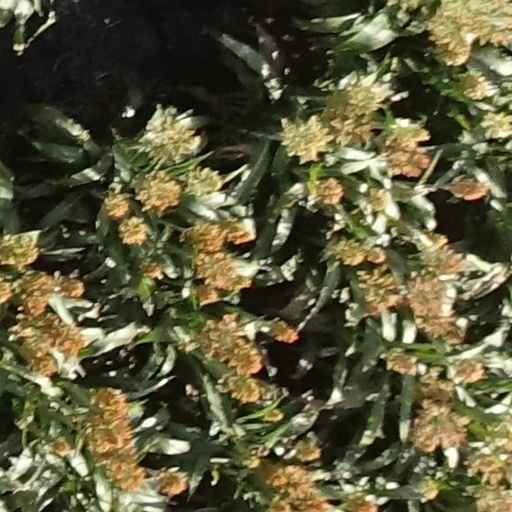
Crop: sorghum